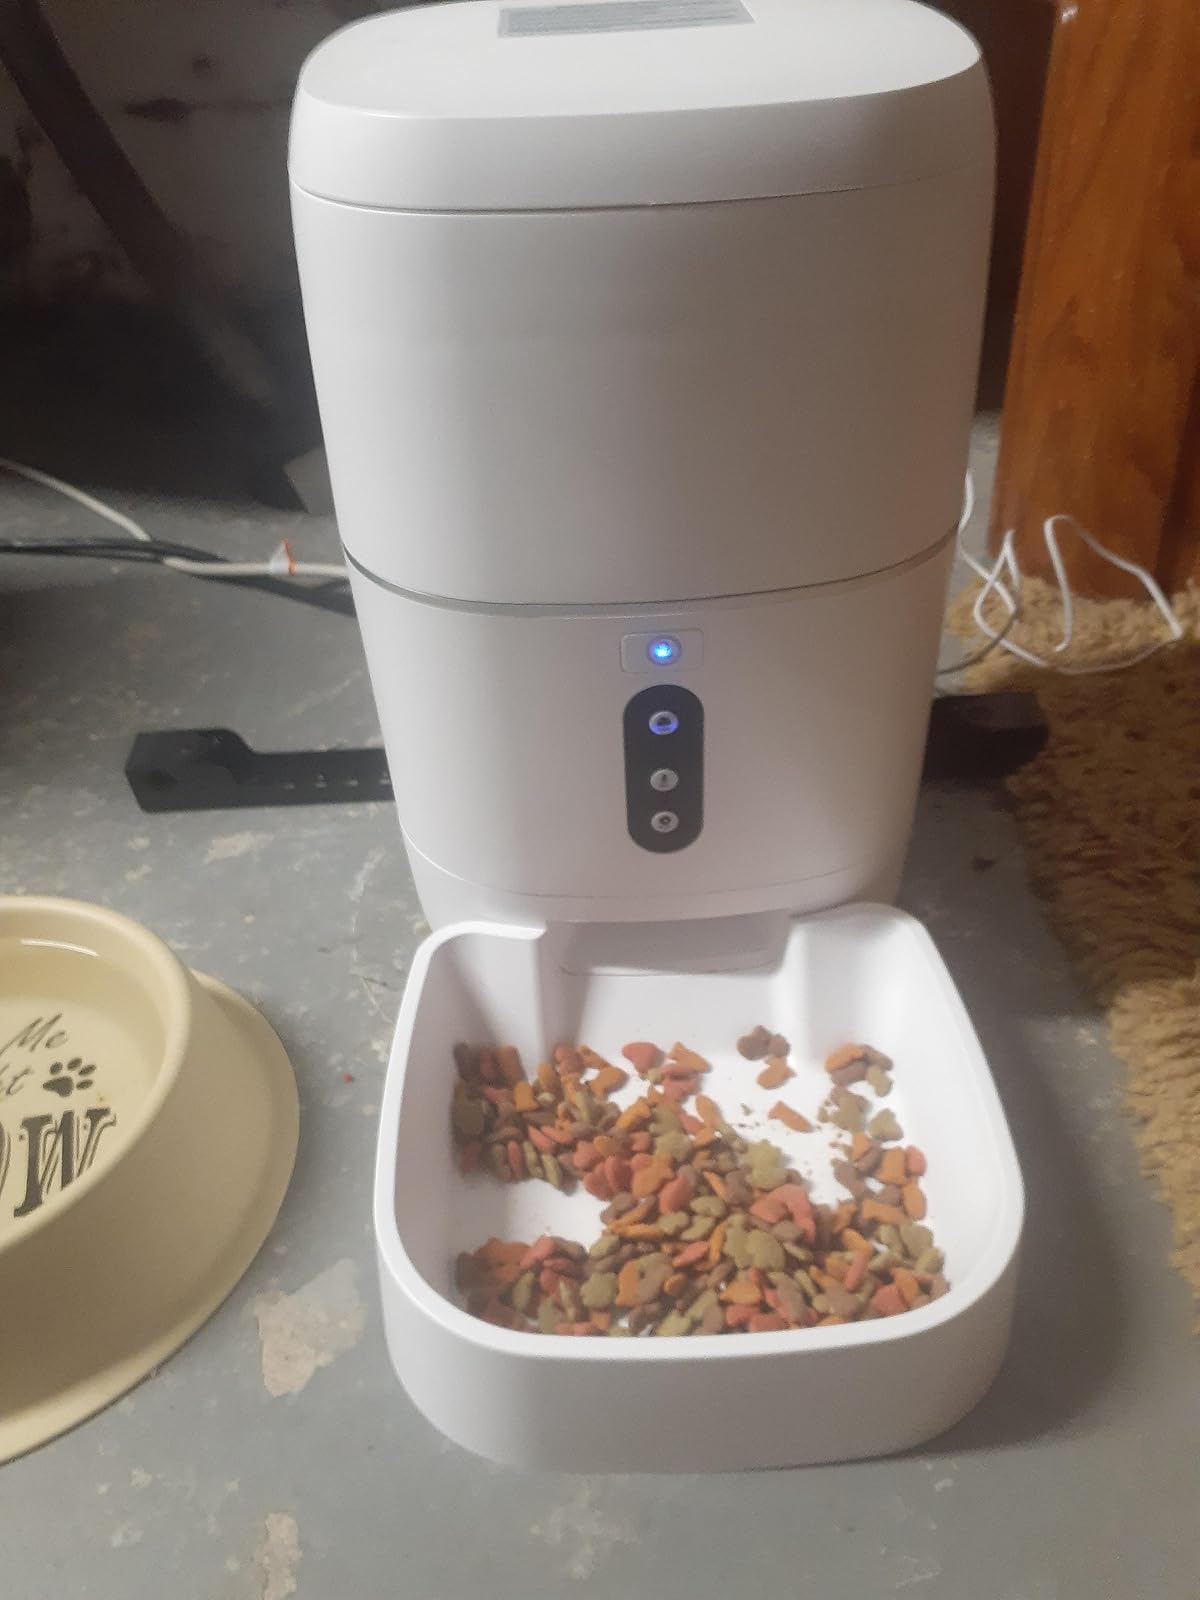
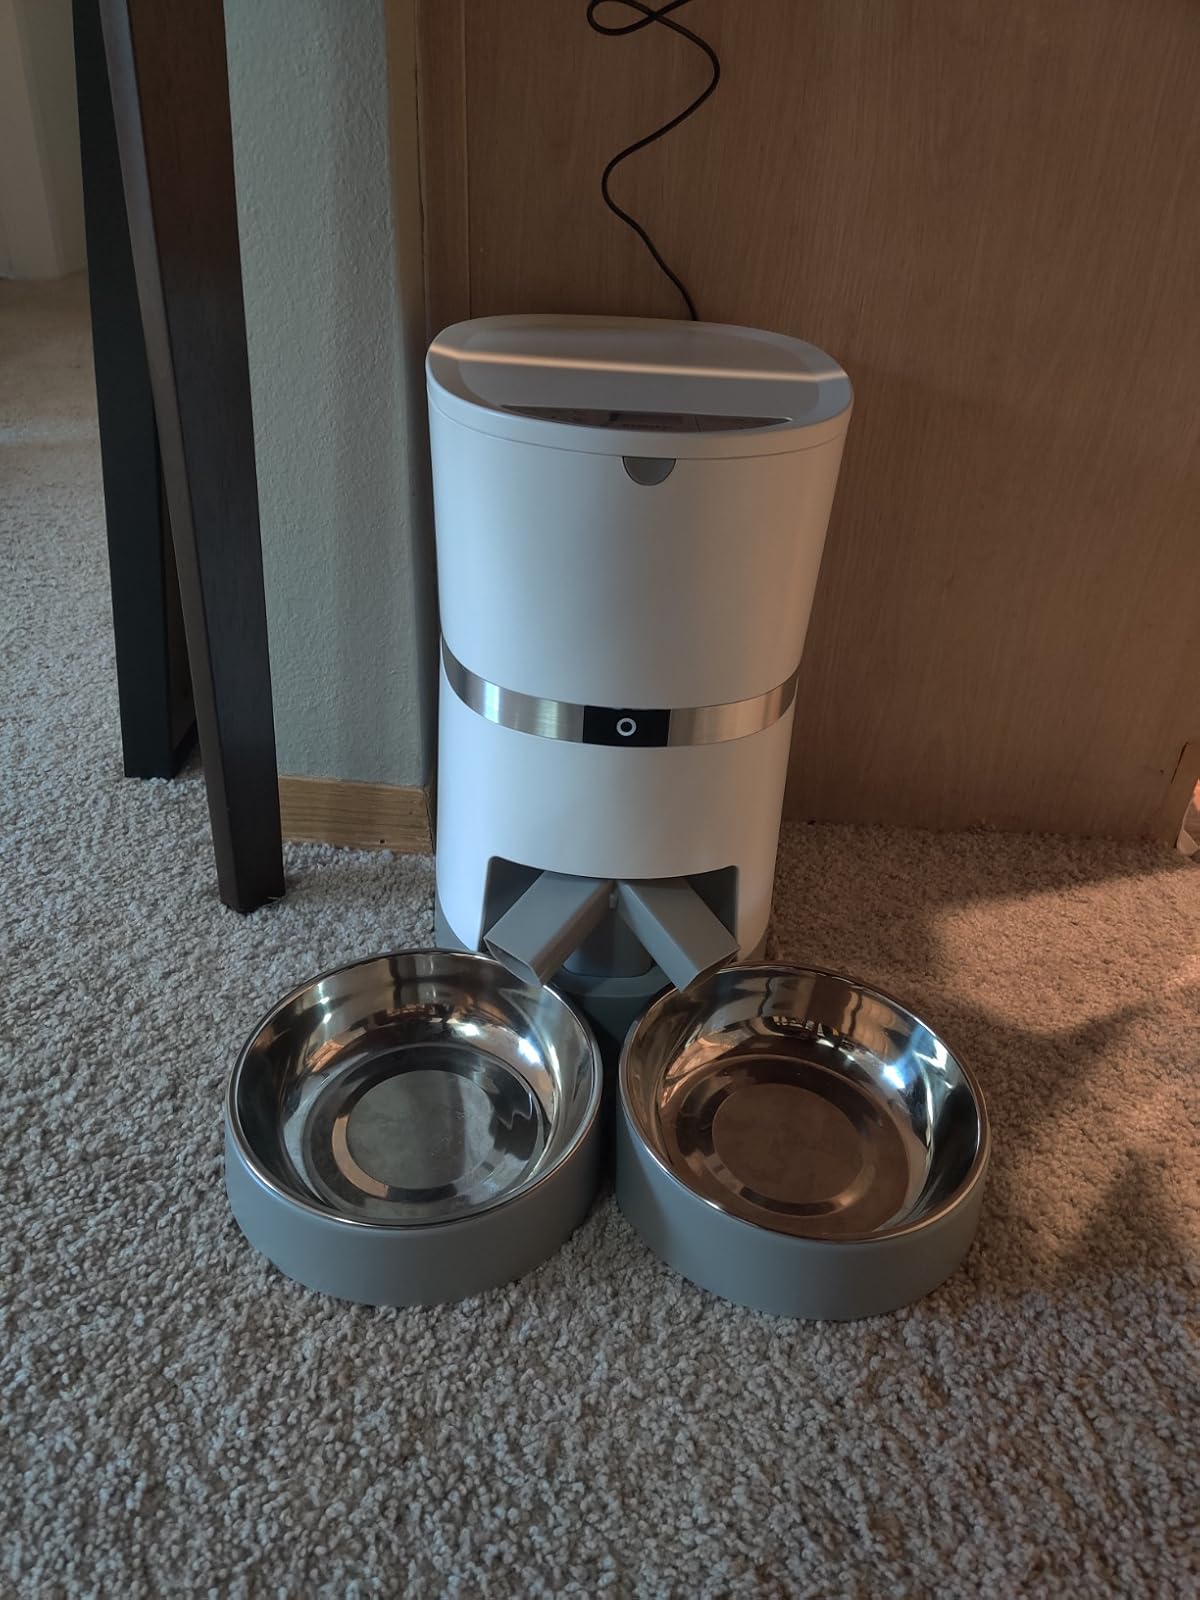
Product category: items_feeder
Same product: no